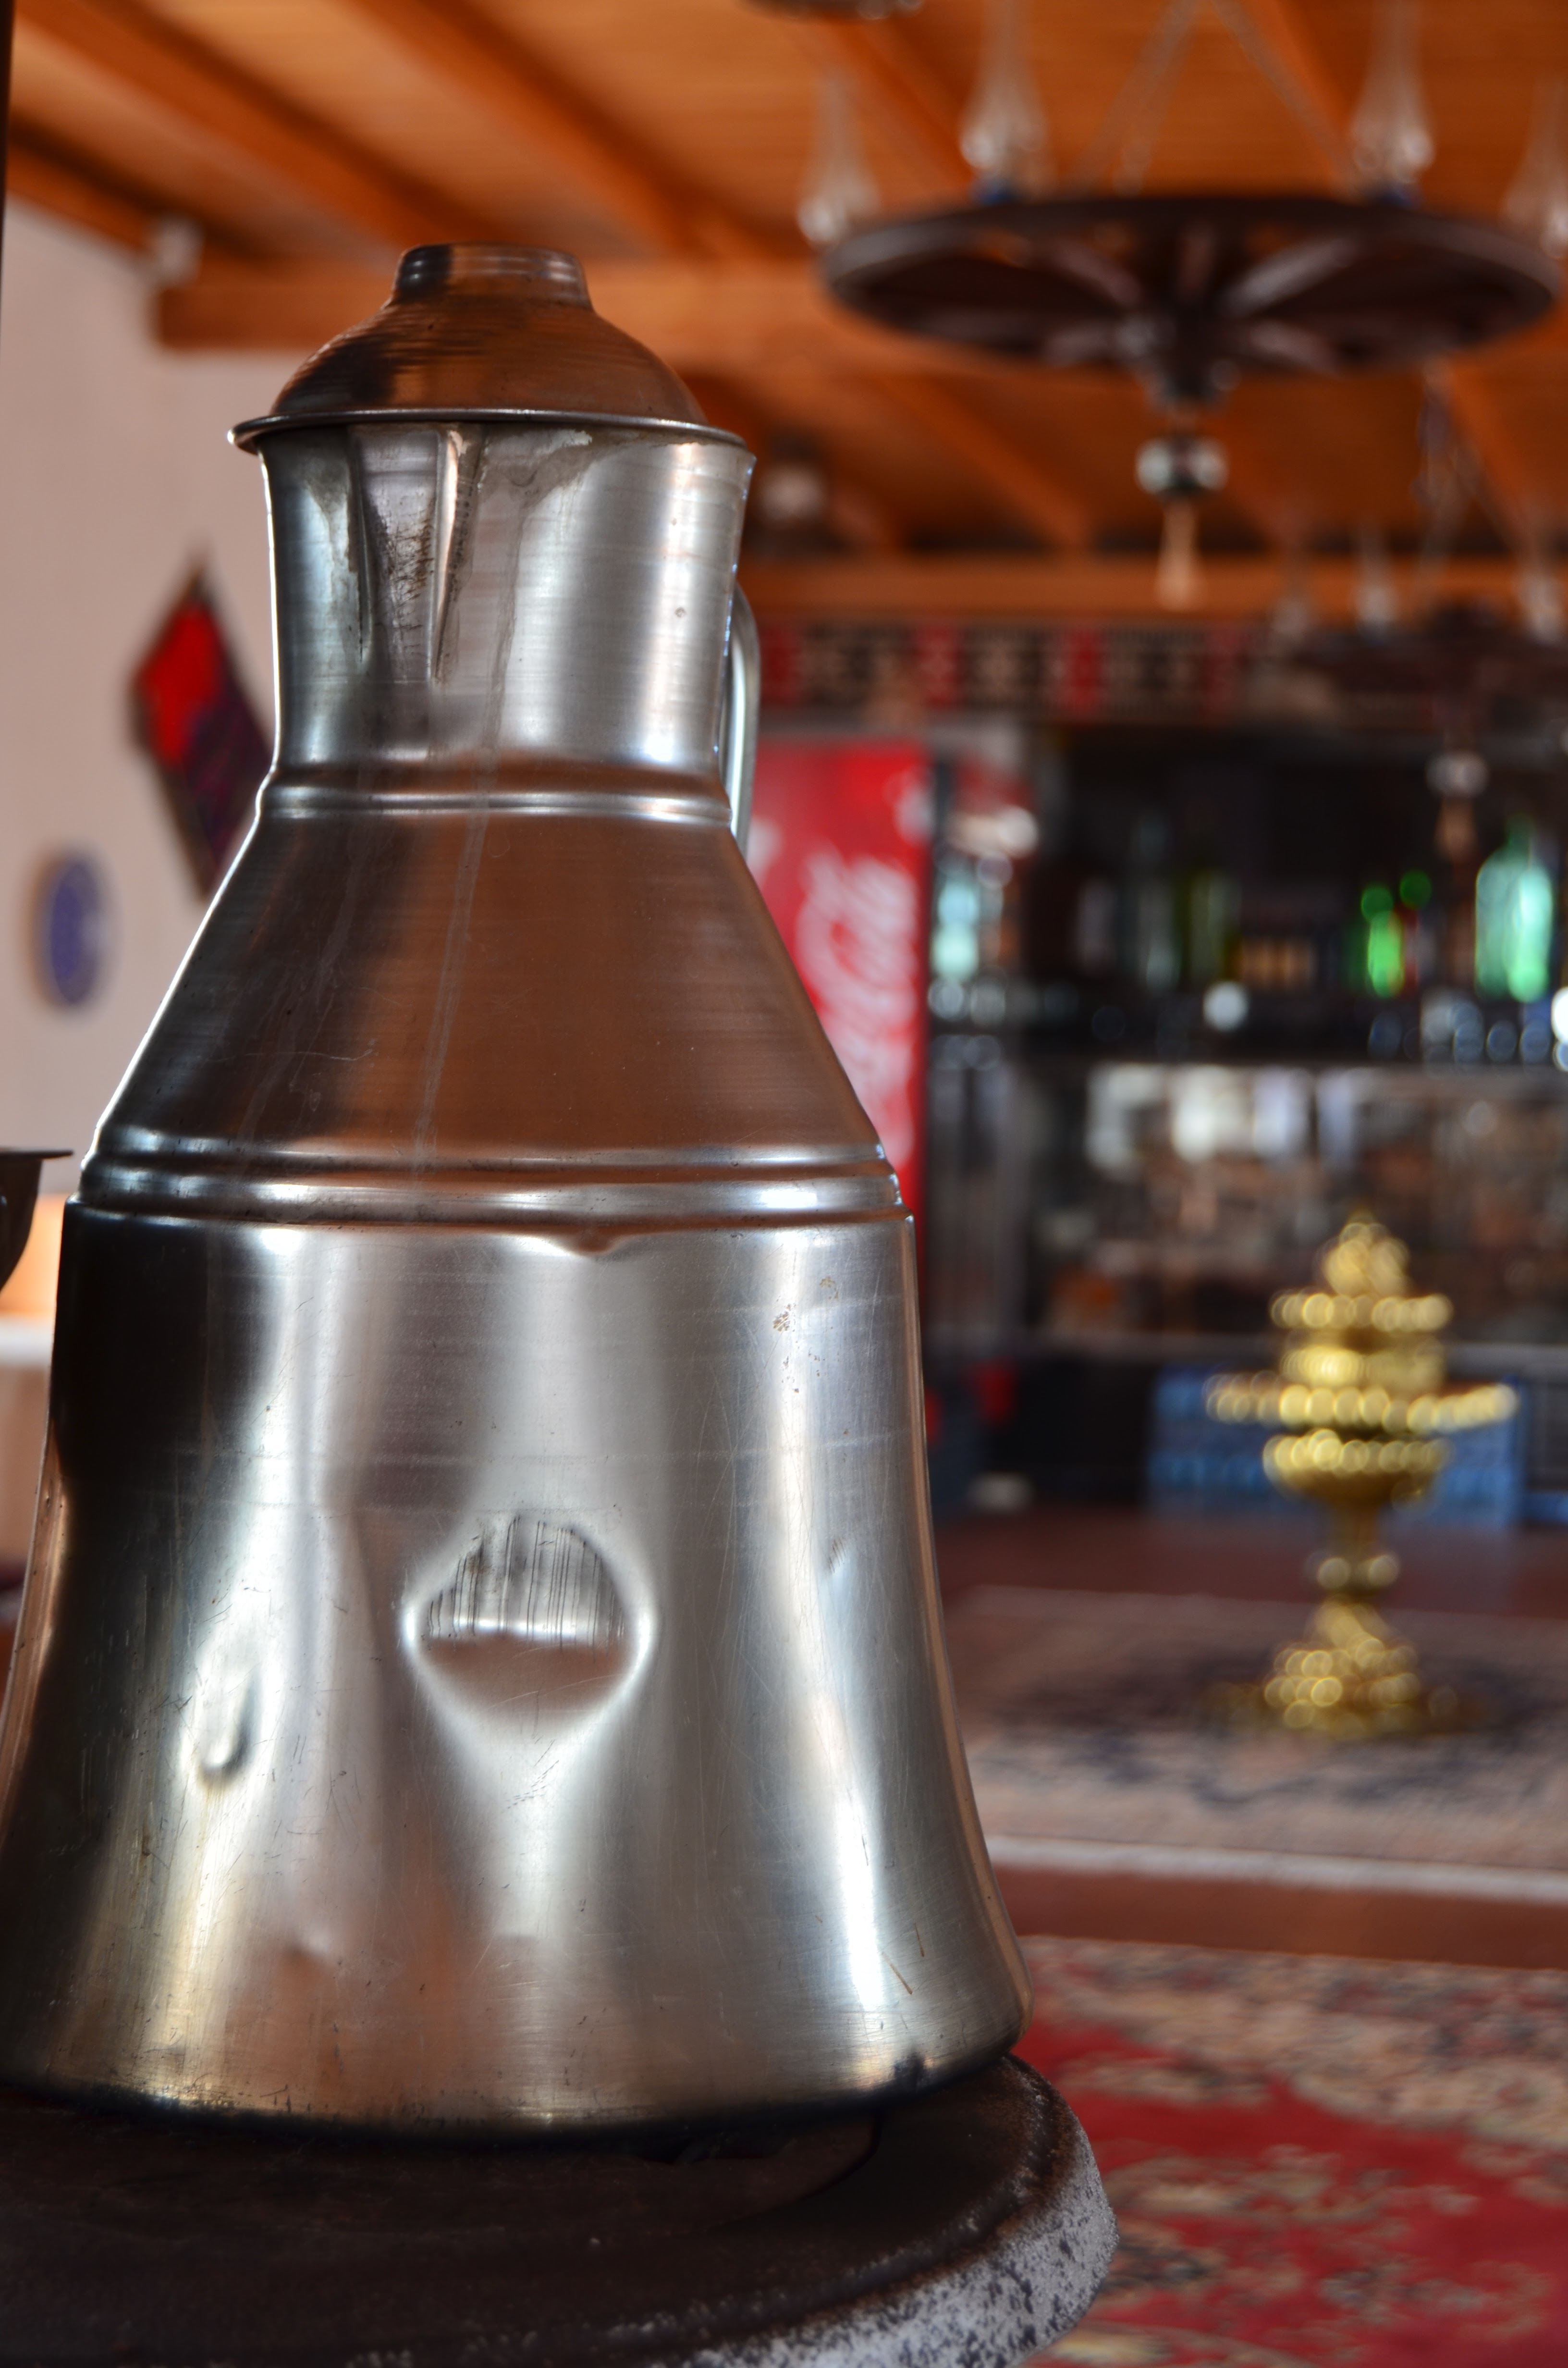
drink, man made object